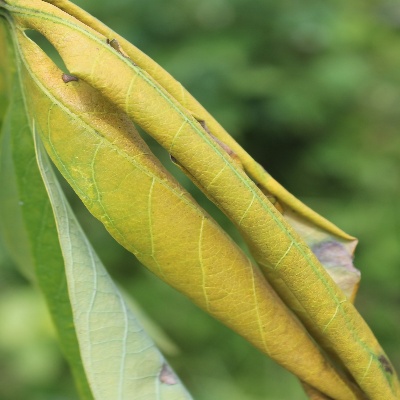
Crop: Cassava
Condition: bacterial blight